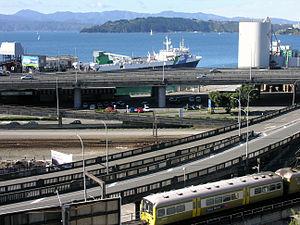
L'environnement en Nouvelle-Zélande est l'environnement du pays Nouvelle-Zélande.
Le transport en Nouvelle-Zélande prend place dans un espace insulaire montagneux faiblement peuplé, ce qui ne l'empêche de bénéficier d'une offre modale complète. Le territoire néo-zélandais est desservi par un réseau routier côtier appuyé par quelques lignes de chemin de fer. Il existe plusieurs aéroports permettant des vols internationaux et une desserte intérieure.